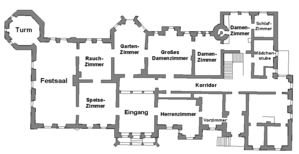
Le château de Kartlow est un château néogothique allemand situé à Kartlow dans l'arrondissement du Plateau des lacs mecklembourgeois, près de Kruckow construit par Friedrich Hitzig.